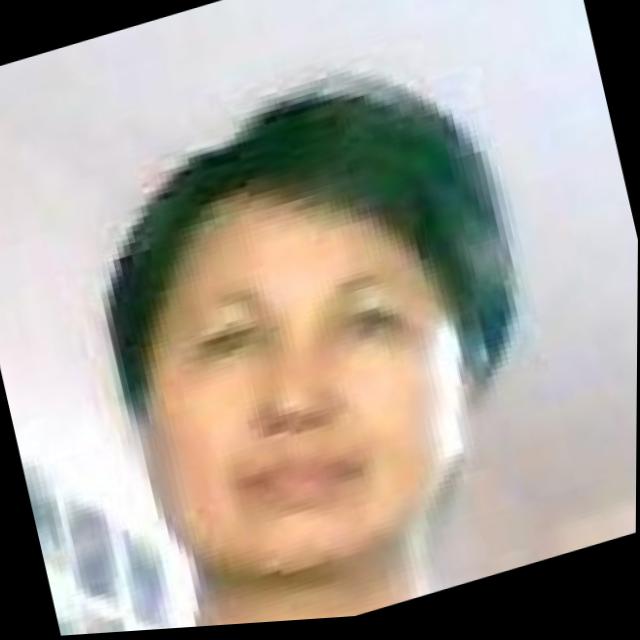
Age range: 45-64